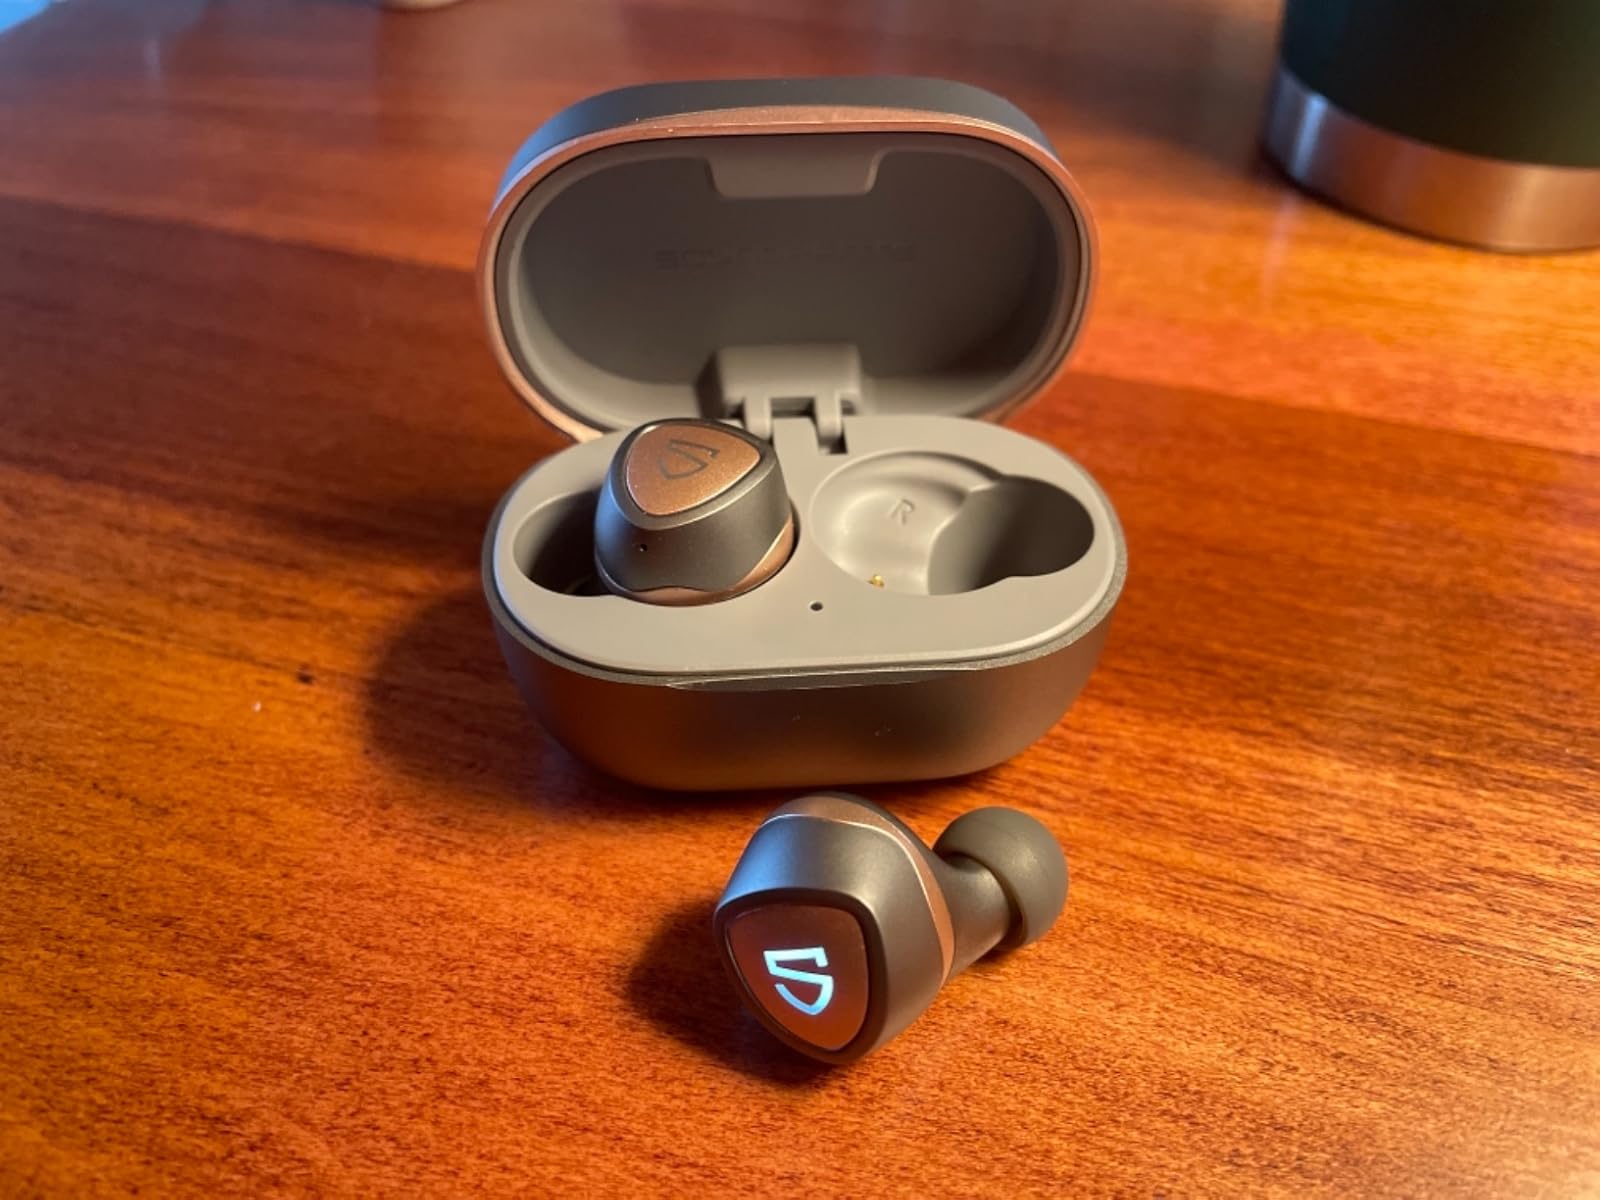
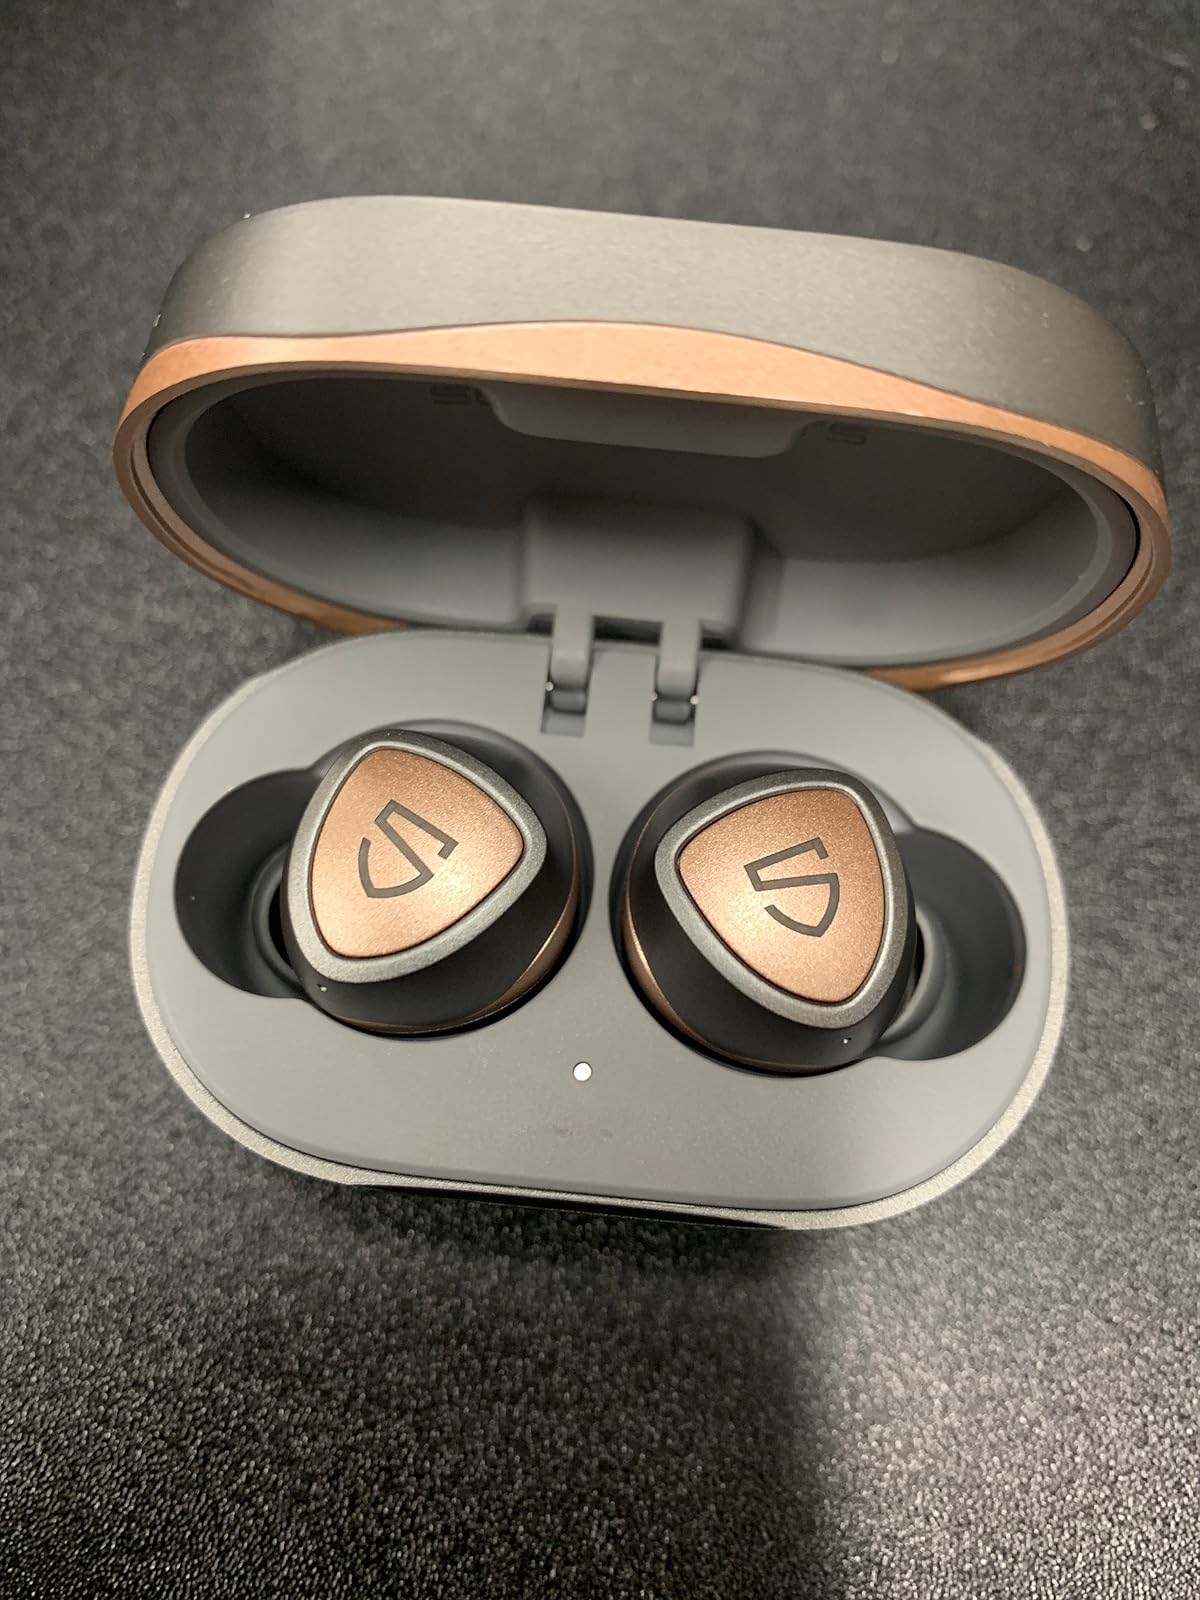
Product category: earbuds
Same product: yes